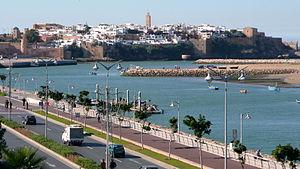
Rabat est la capitale du Maroc.
Une kasbah ou tighremt est une citadelle d'architecture berbère originaire des pays d'Afrique du Nord, telles la casbah d'Alger, kasbah des Oudayas à Rabat, ou la kasbah de Tunis, qui étaient à l'origine des fortifications militaires.